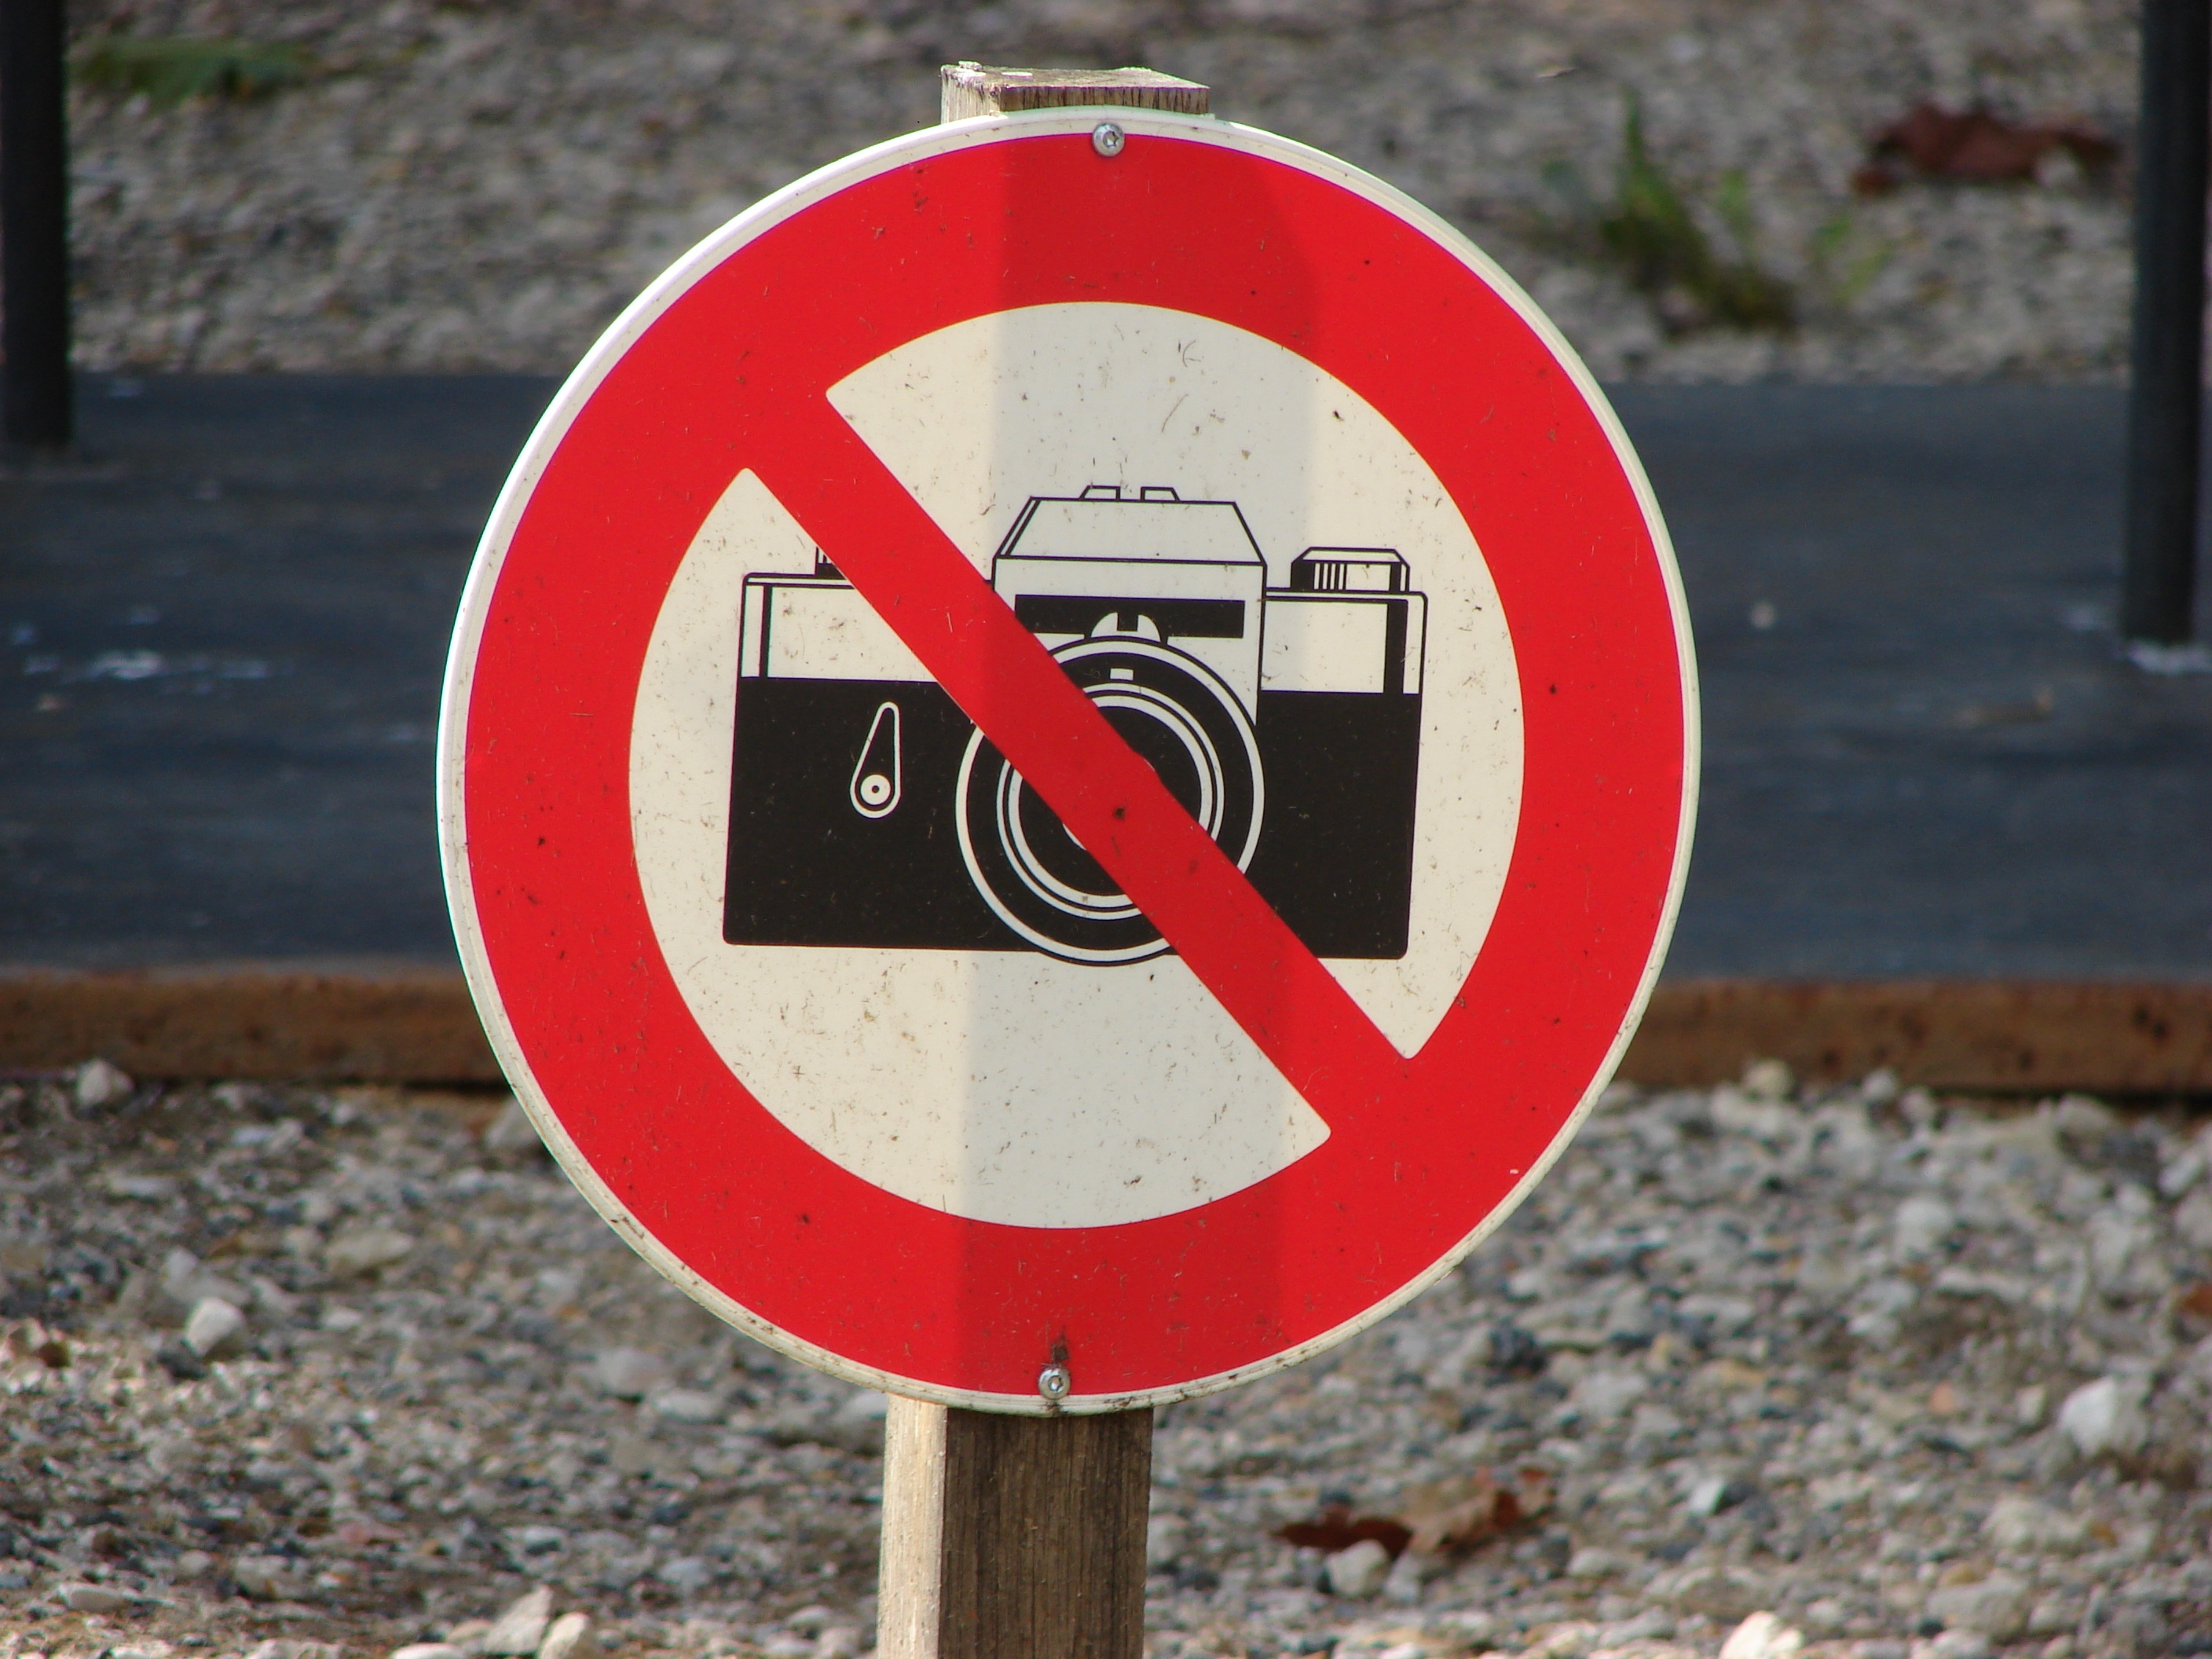
camera, photography, round, number, photo, sign, red, symbol, frame, street sign, signage, lane, no, prohibited, forbidden, mark, stop, warning, information, traffic sign, ban, restriction